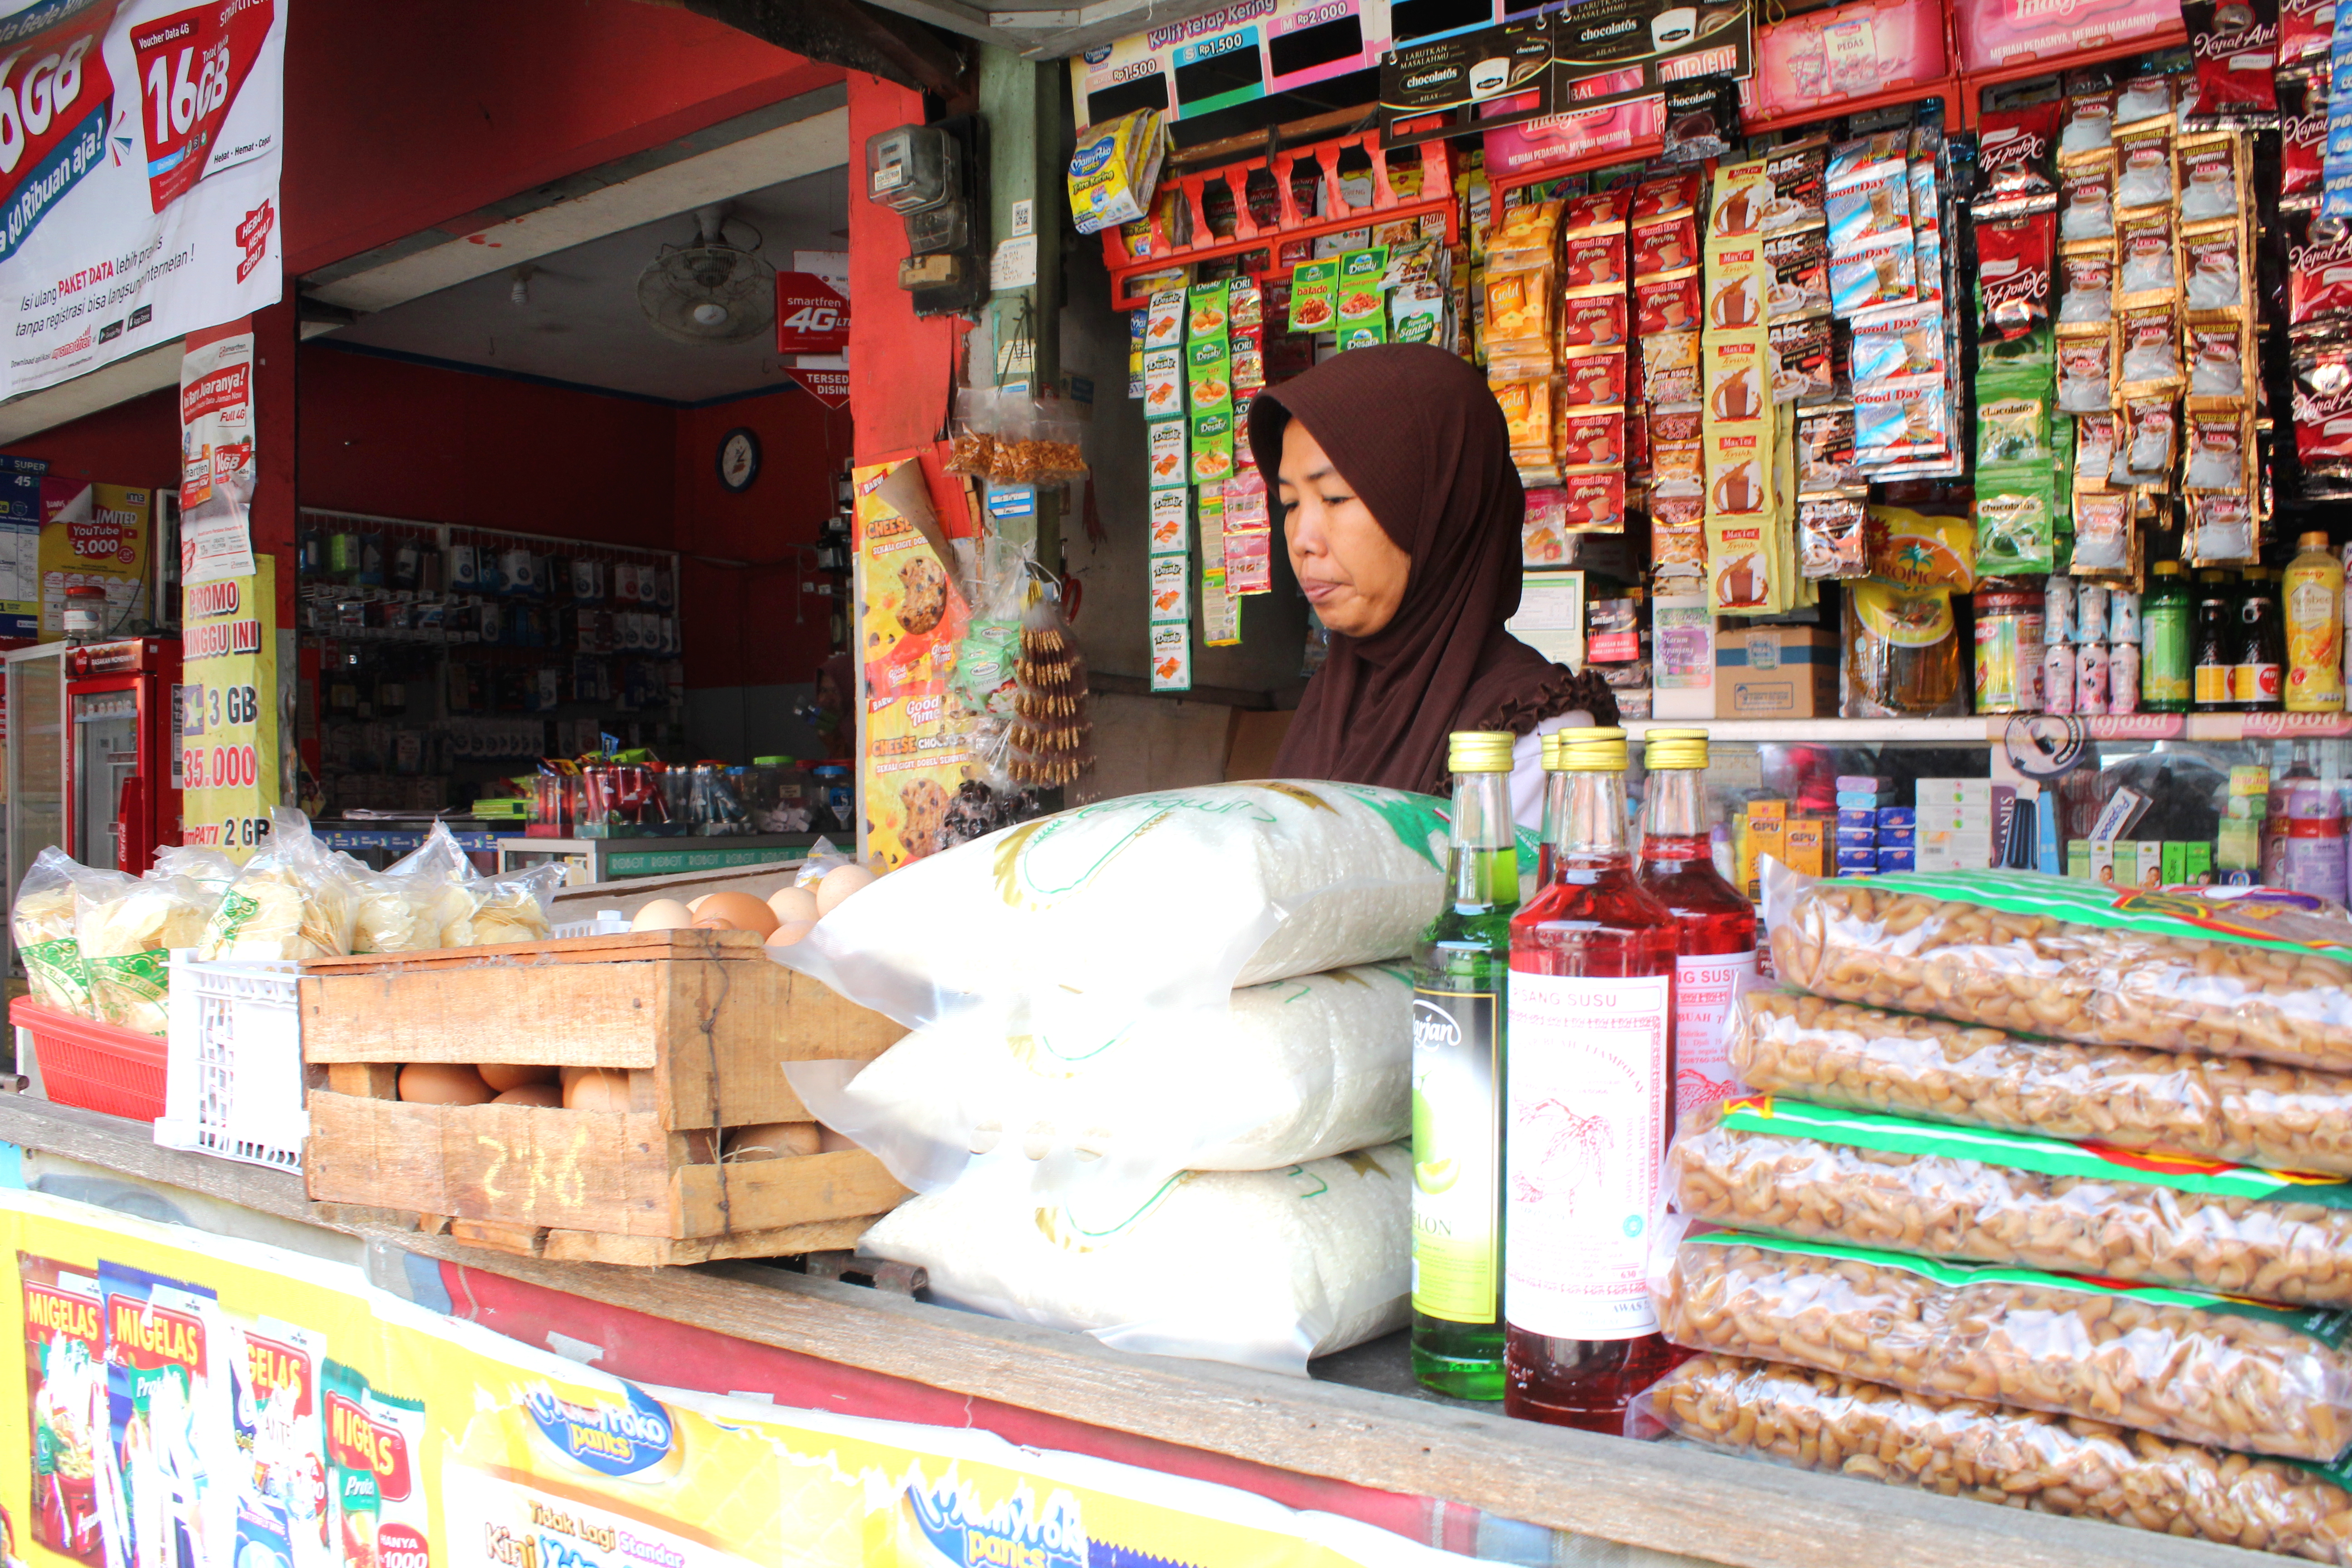
seller, market, buy, sell, transaction, traditional, rice, egg, grocery store, convenience store, produce, convenience food, retail, marketplace, supermarket, shopkeeper, bazaar, grocer, food, snack, street food, shopping, confectionery